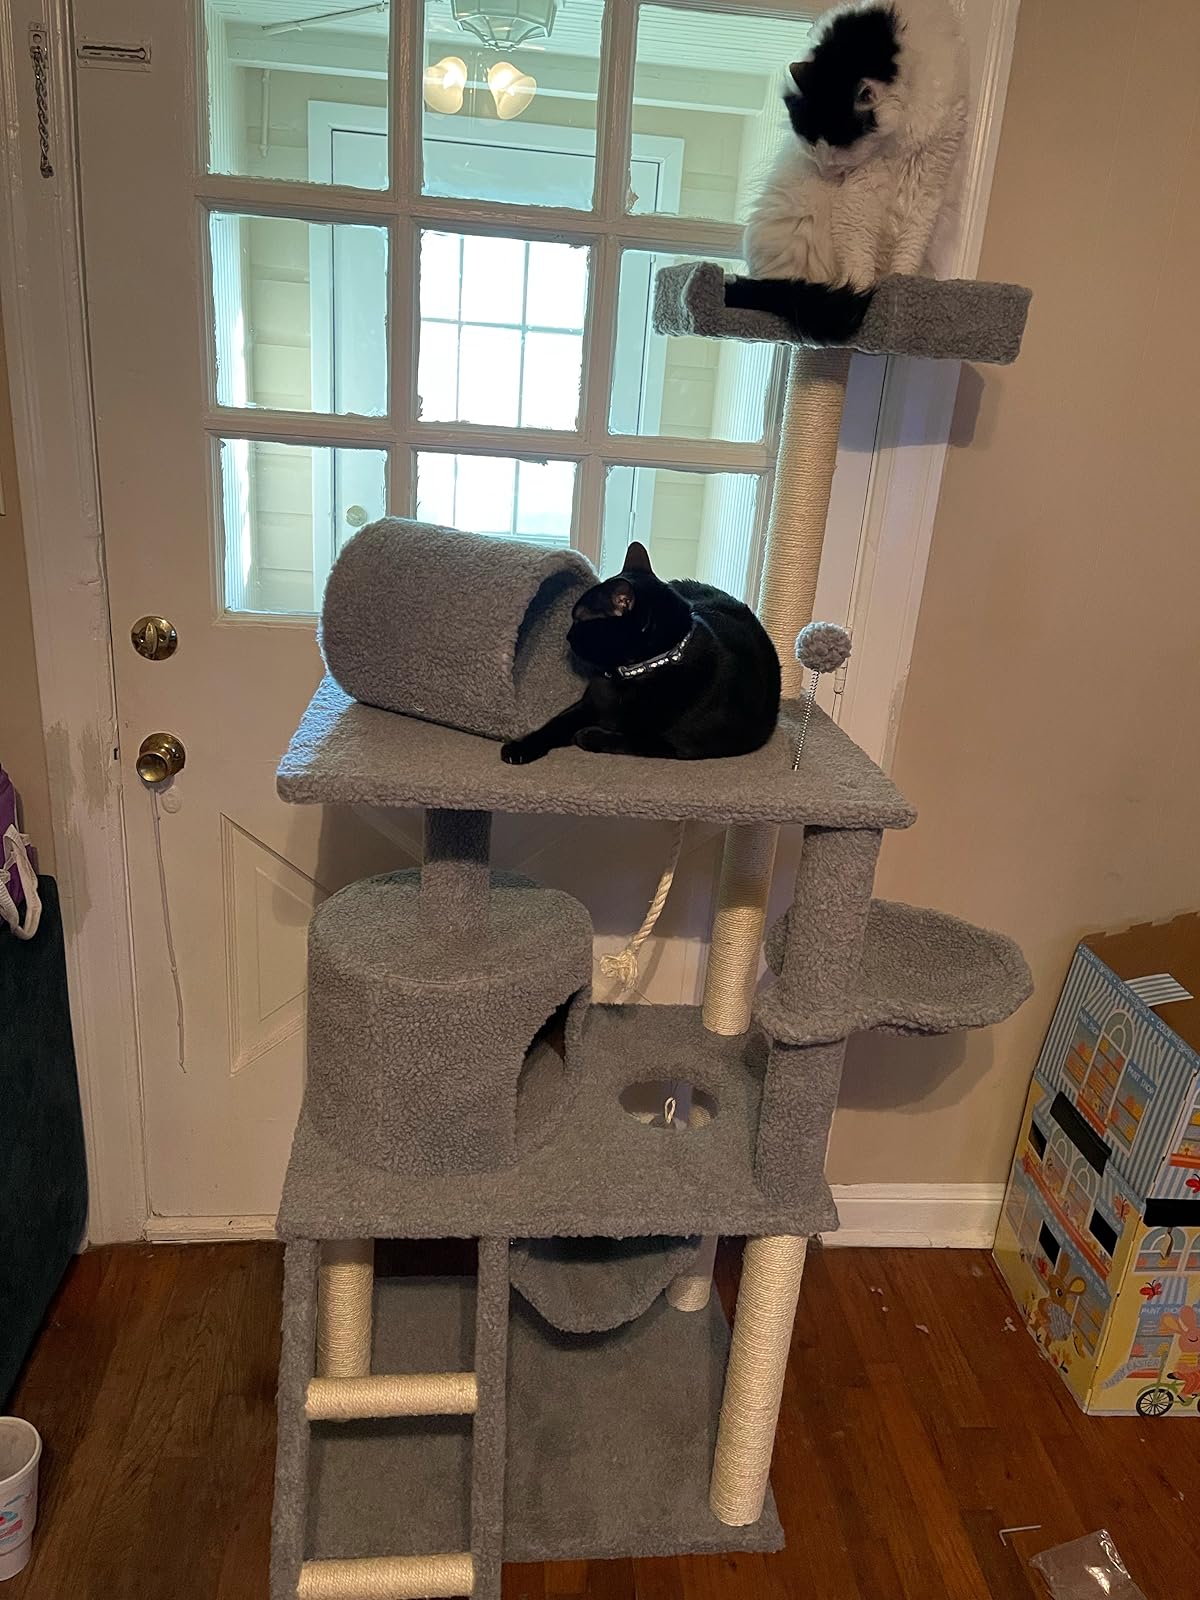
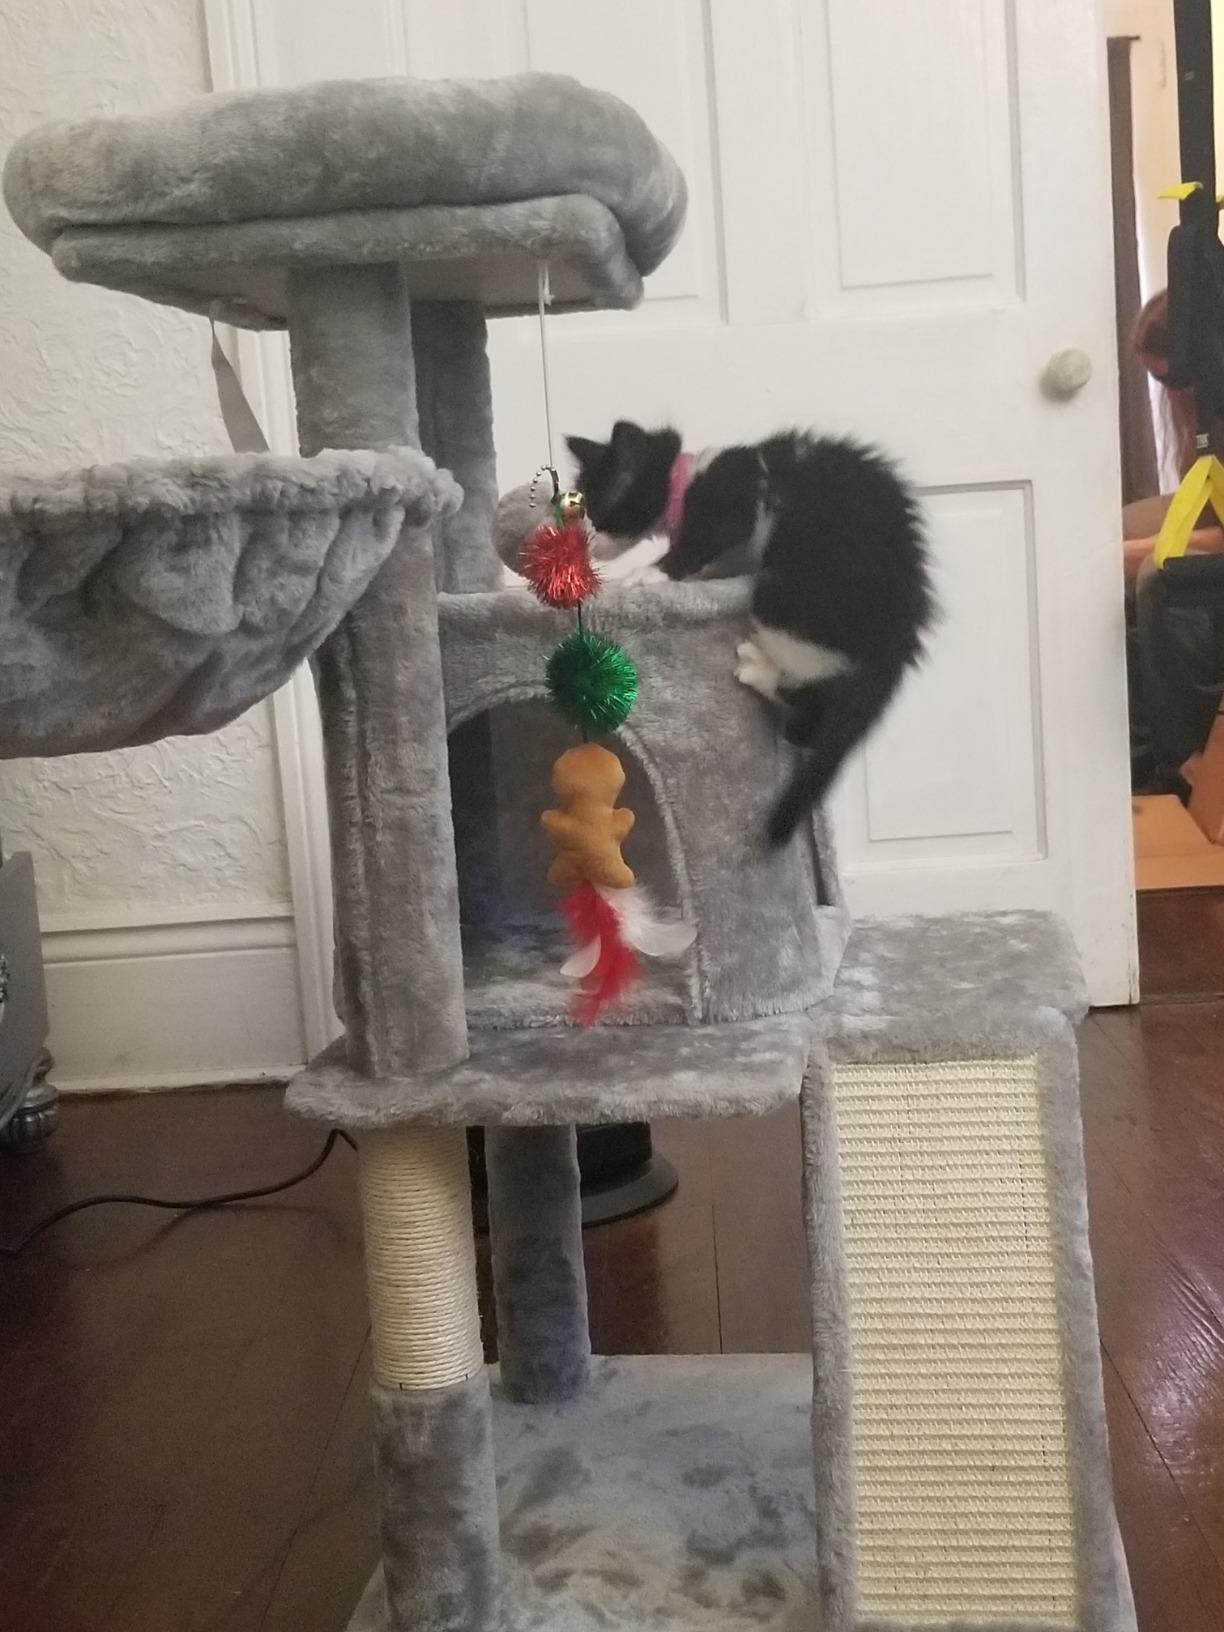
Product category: items_cat tree
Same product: no